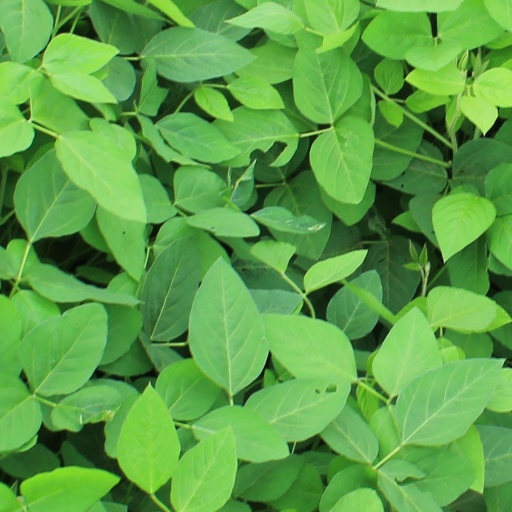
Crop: soybean